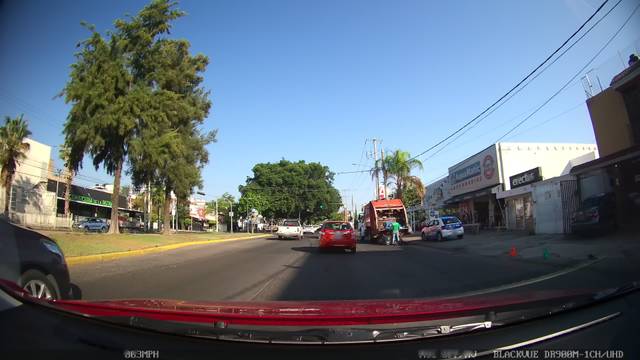
Region: Mexico
Coordinates: 20.701, -103.338